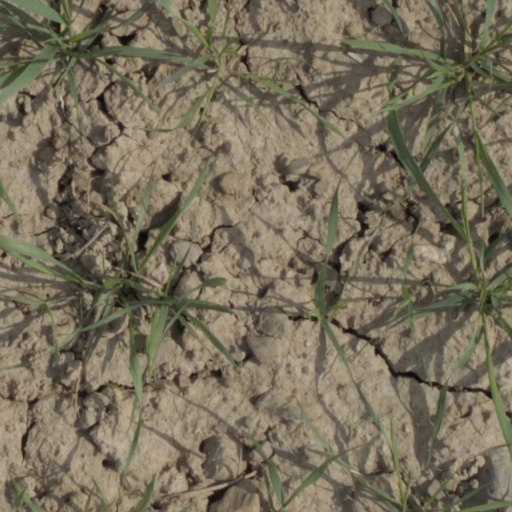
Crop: wheat